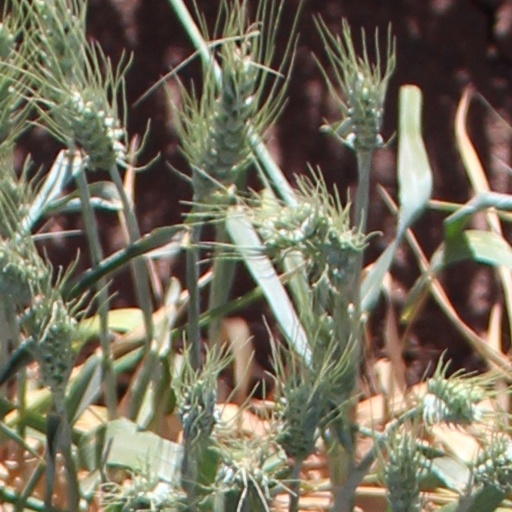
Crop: wheat